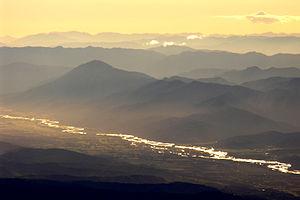
Marlborough est une région de la Nouvelle-Zélande située au coin nord-est de l'île du Sud. Elle est connue pour son climat sec, les paysages de Marlborough Sounds, et ses vignobles.